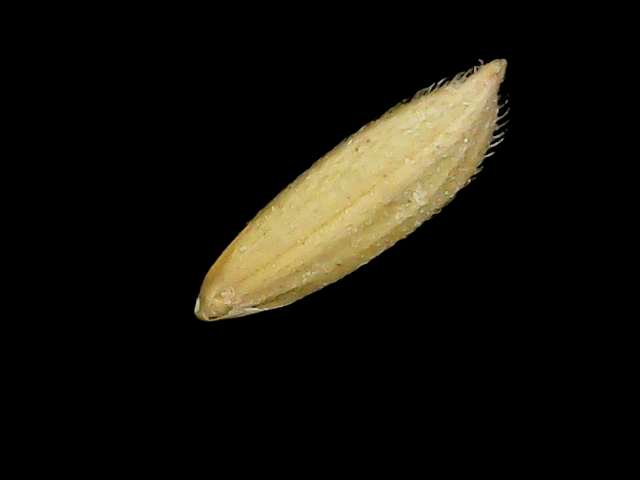
Rice variety: Binadhan17